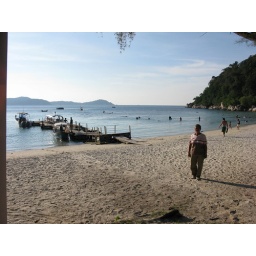
On the beach of Perhentian main Island where live coral can be seen under the cristal clear water.